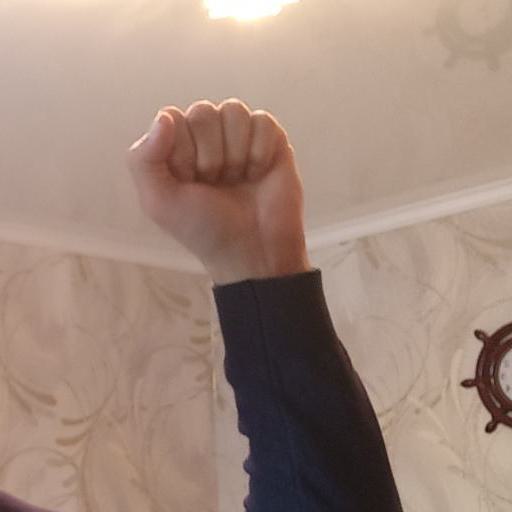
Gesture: fist